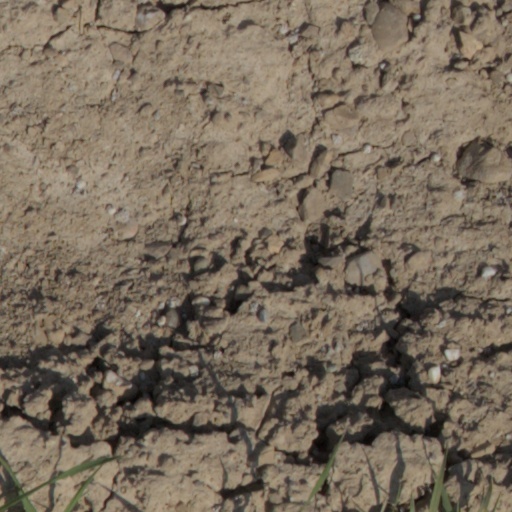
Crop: wheat